Decay (professional wrestling)

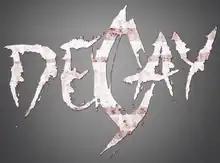

Decay was a professional wrestling stable that performed in Total Nonstop Action Wrestling (TNA).